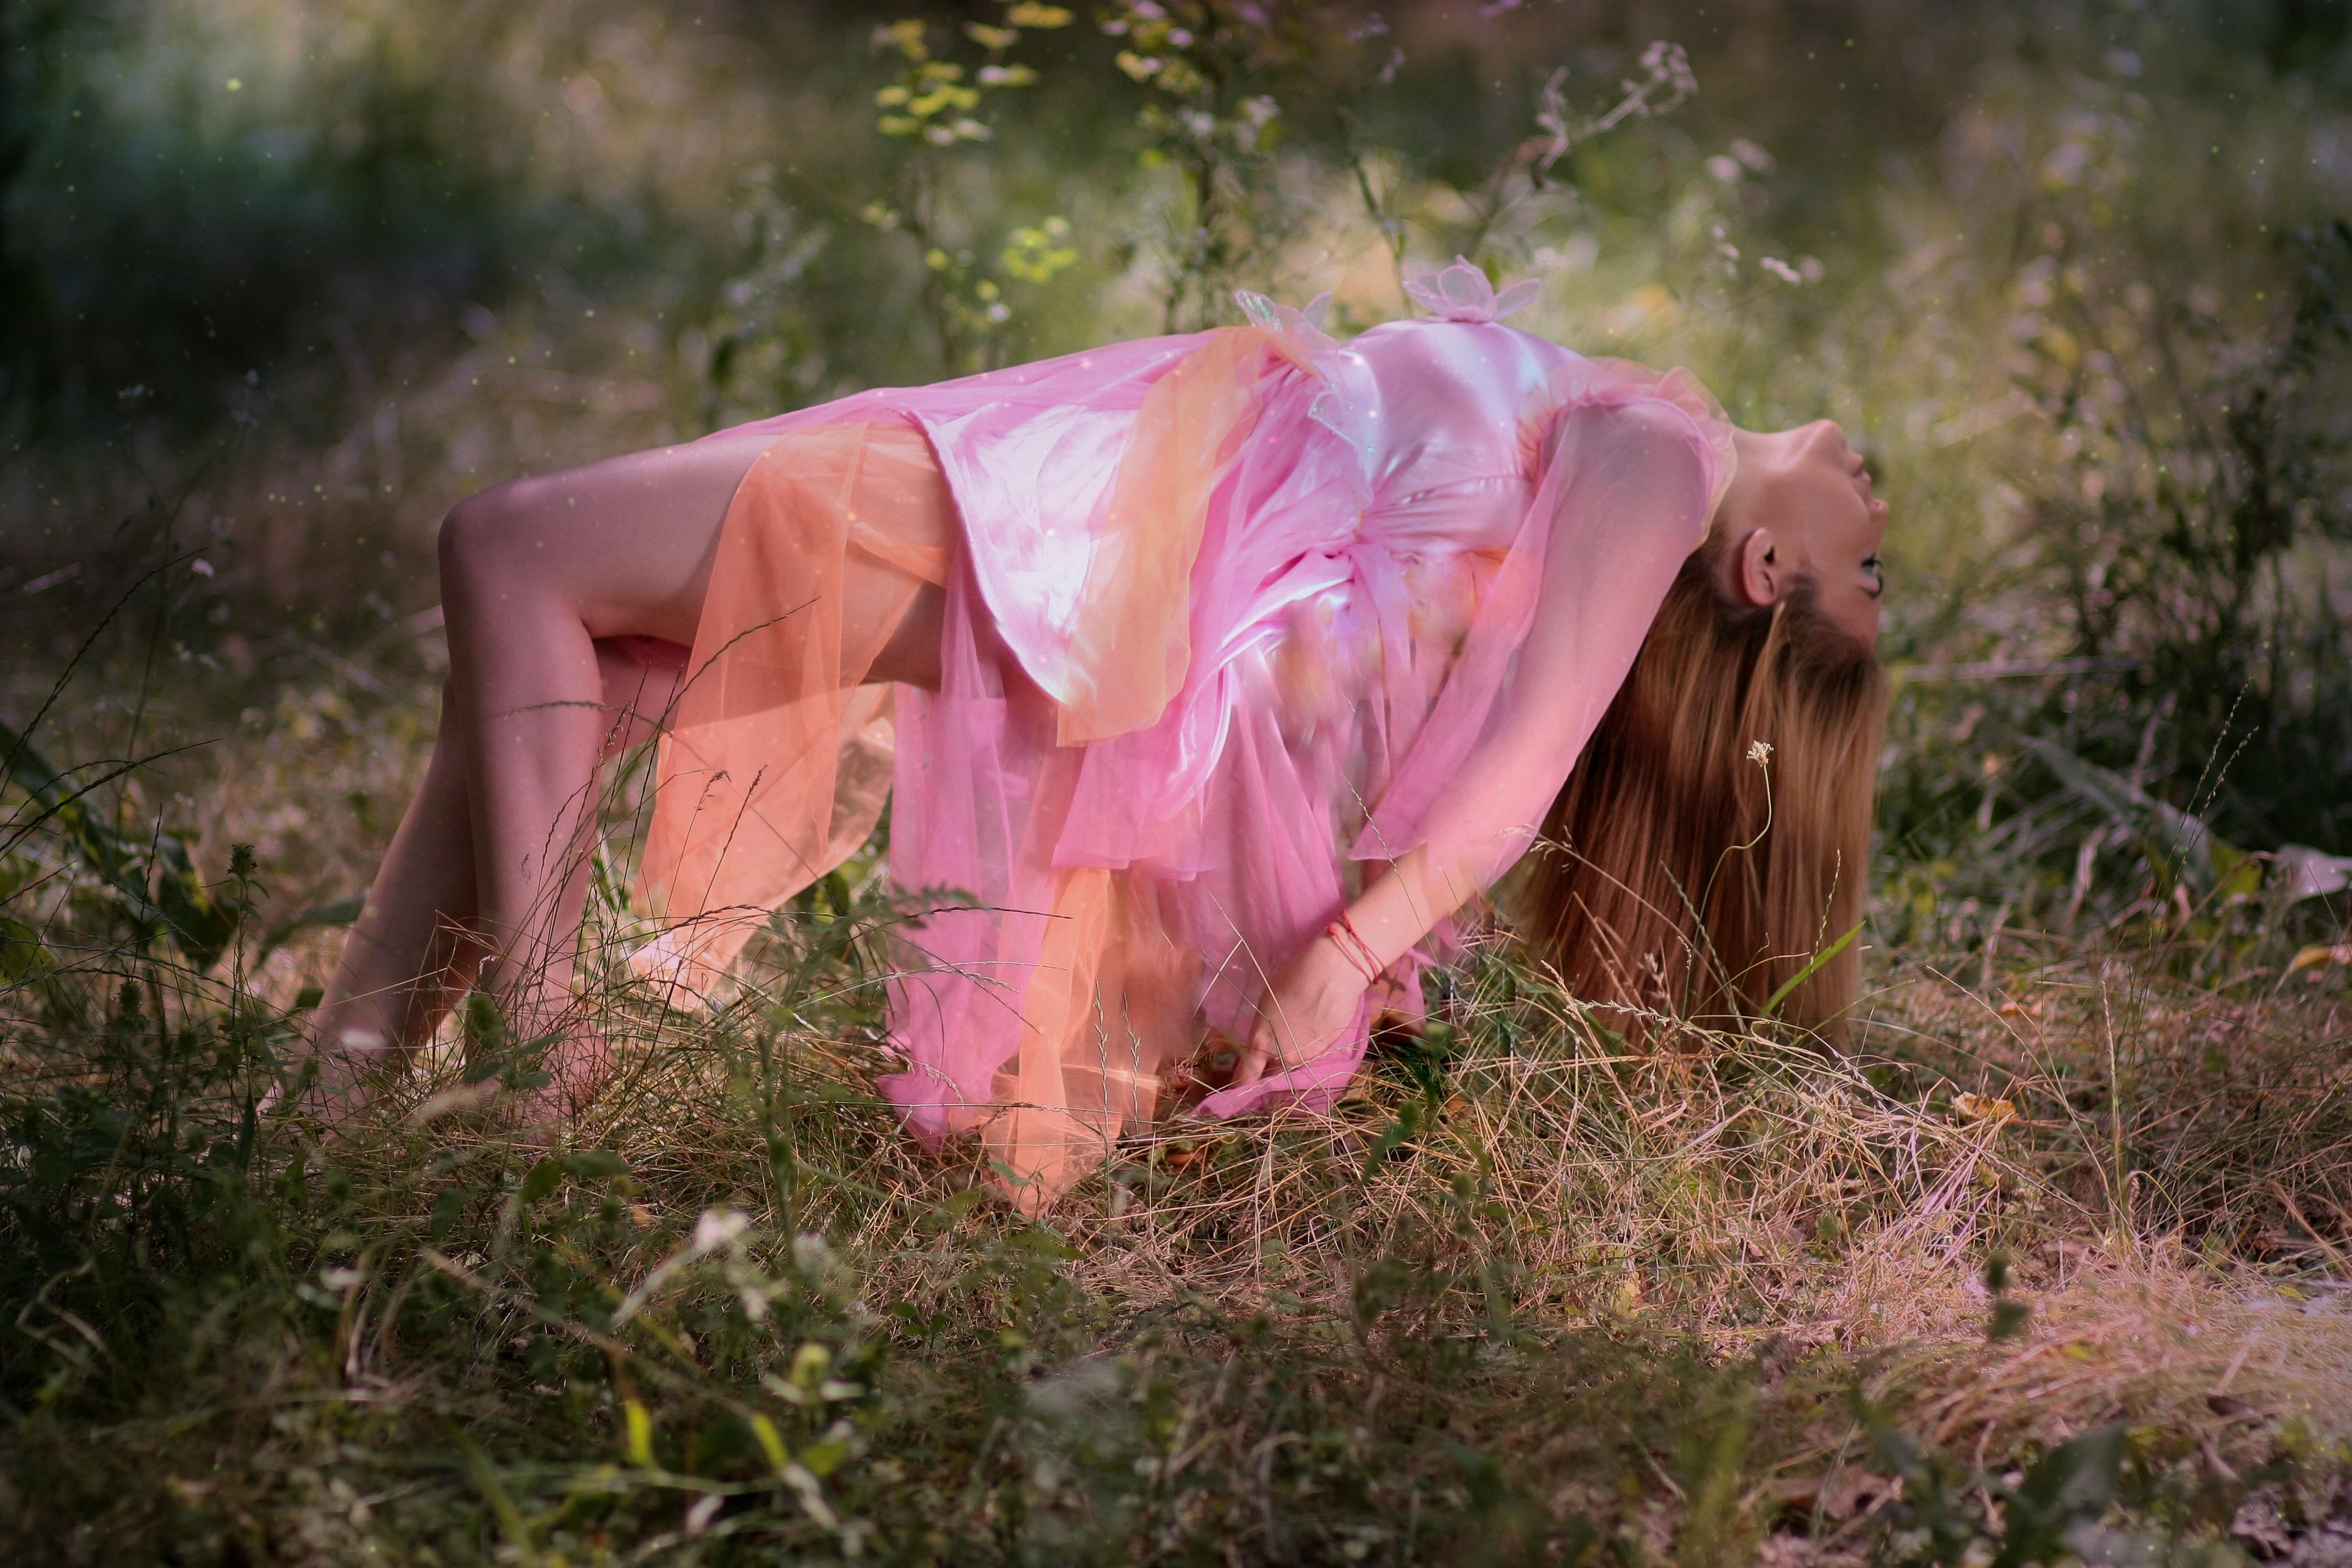
nature, forest, grass, light, girl, photography, meadow, sunlight, leaf, flower, spring, color, autumn, pink, levitation, photograph, beauty, magic, emotion, dreaming